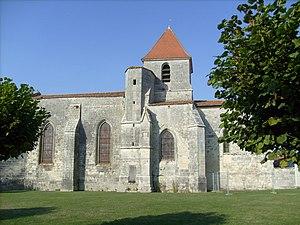
L'église de Saint-Georges-des-Coteaux
Cet article recense une partie des monuments historiques de la Charente-Maritime, en France.
Saint-Georges-des-Coteaux est une commune du sud-ouest de la France, située dans le département de la Charente-Maritime. Ses habitants sont appelés les Saint-Georgeais et les Saint-Georgeaises.
Cet article recense les monuments historiques français classés en 1909.